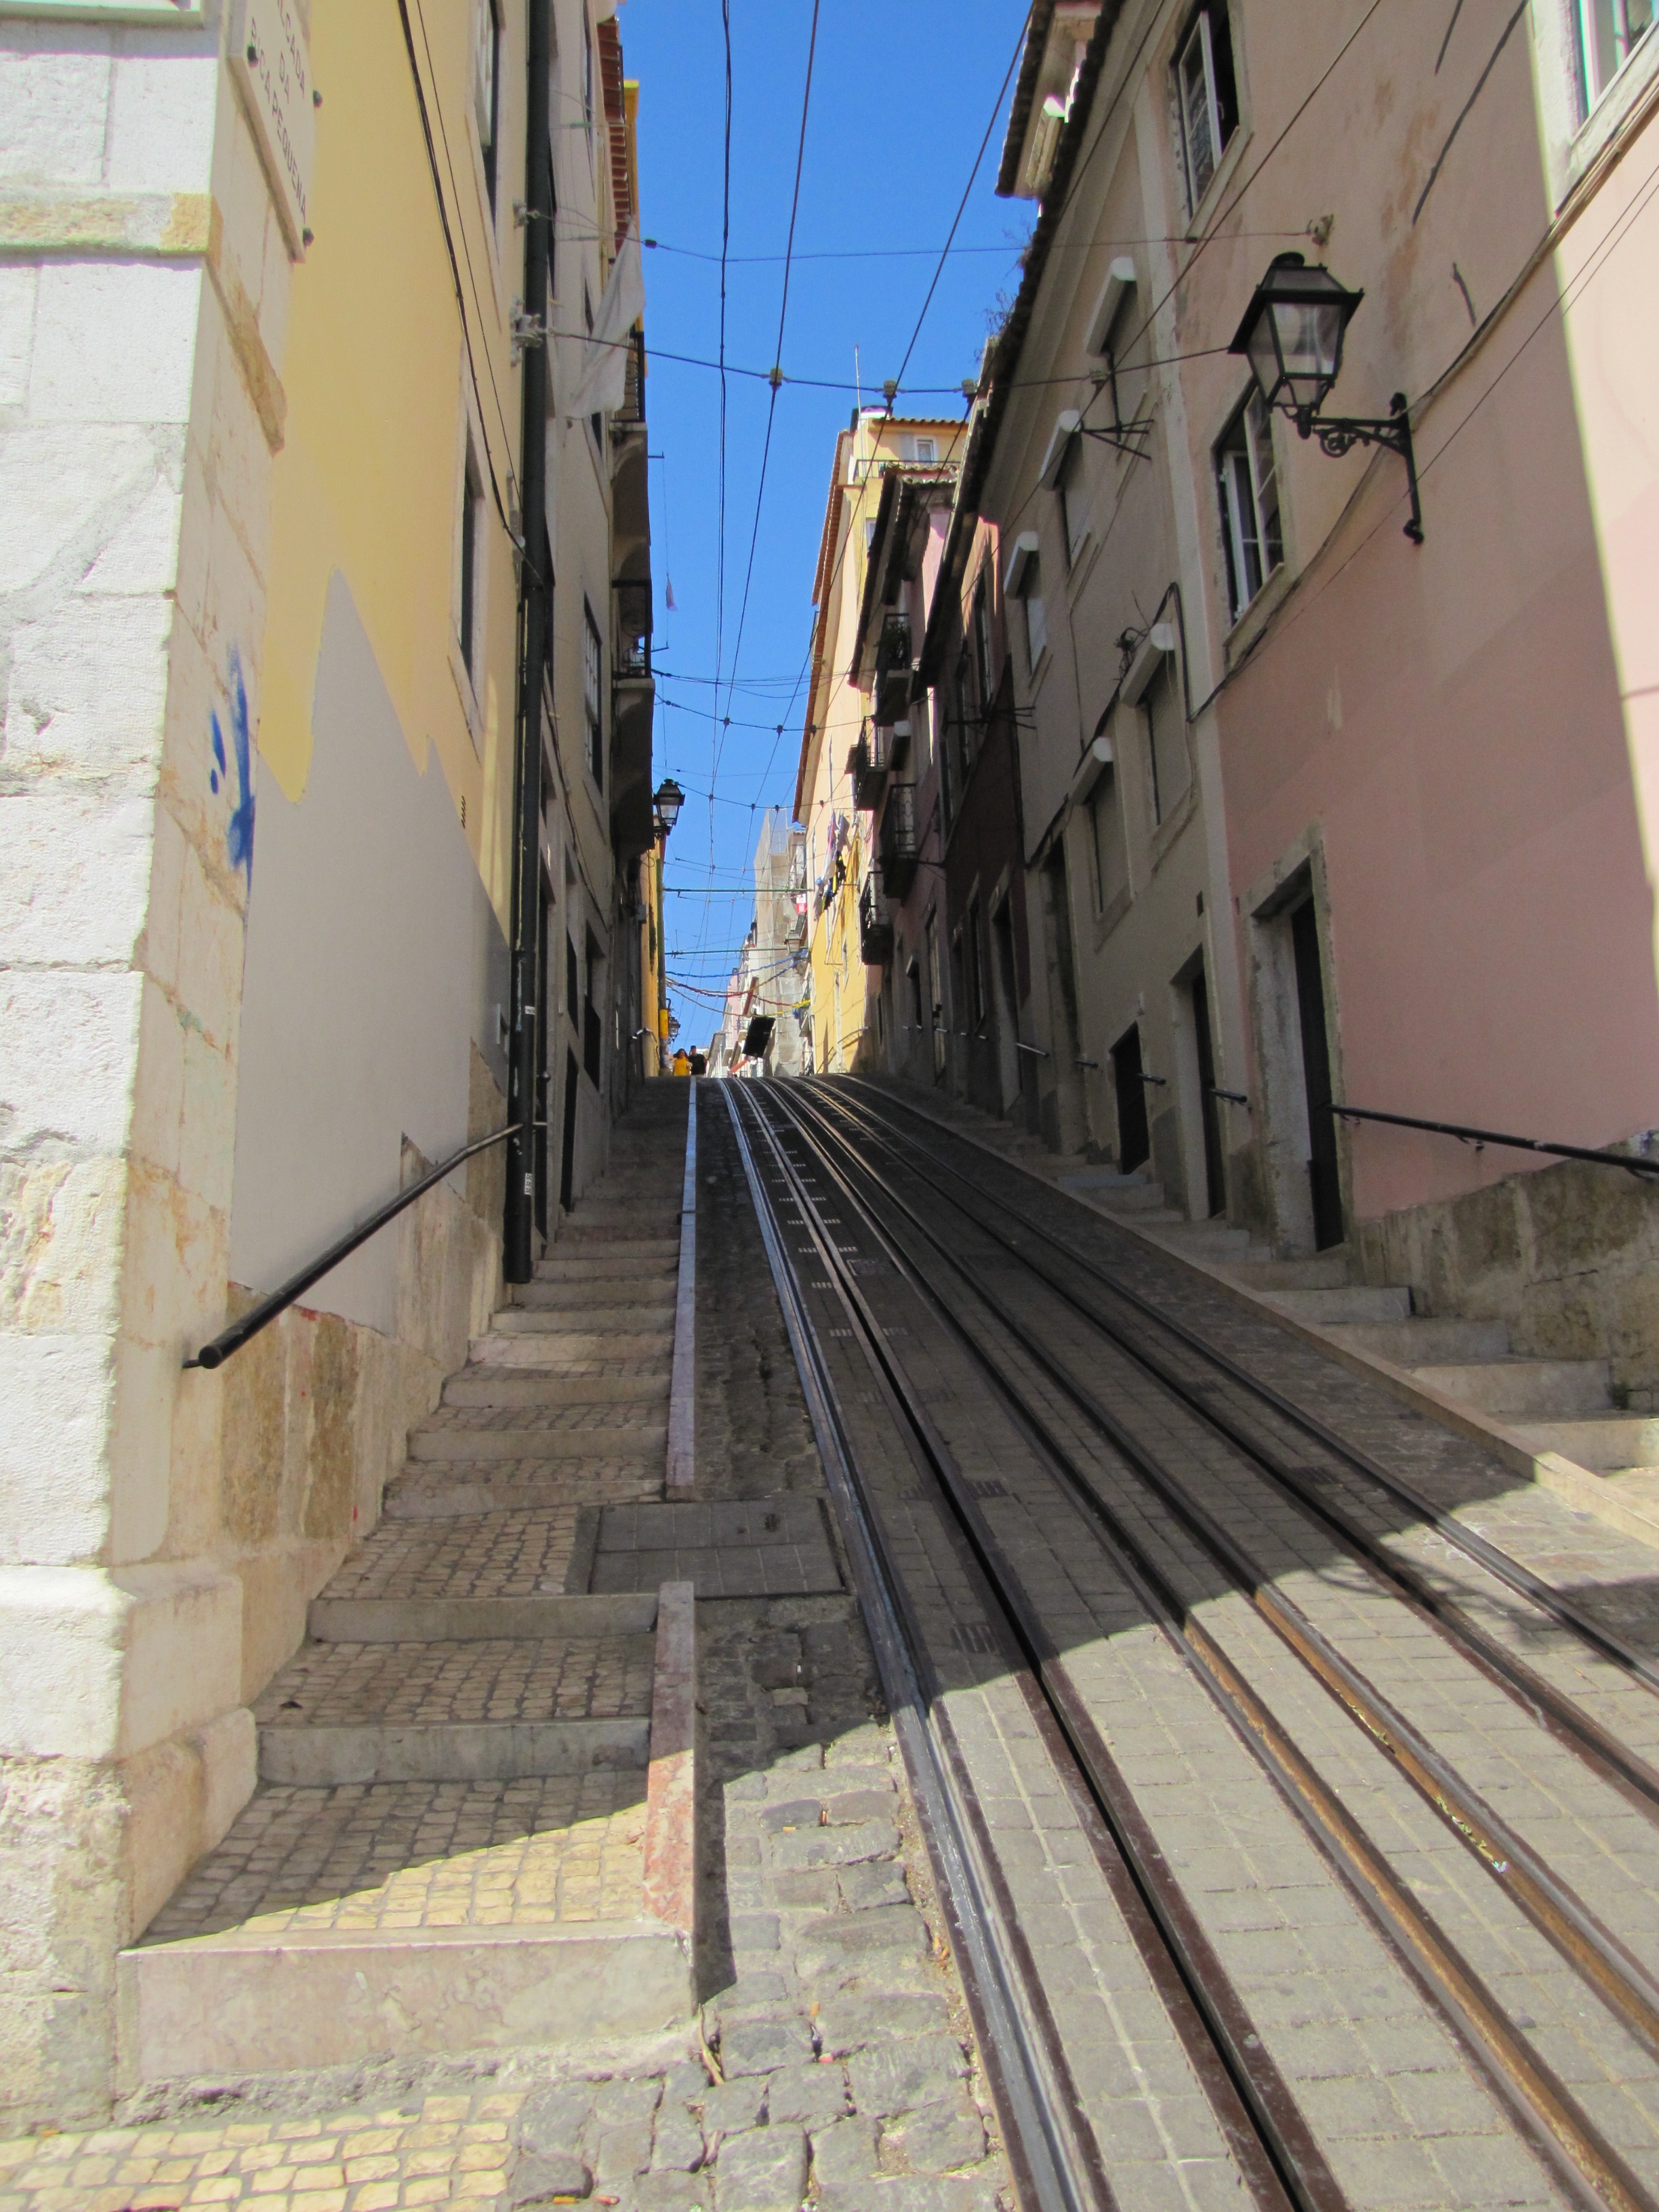
architecture, track, road, bridge, street, town, building, alley, city, wall, walkway, summer, vacation, tram, transport, vehicle, facade, tourism, lane, stroll, infrastructure, rails, portugal, center, funicular, lisbon, at home, beautiful view, the medieval city